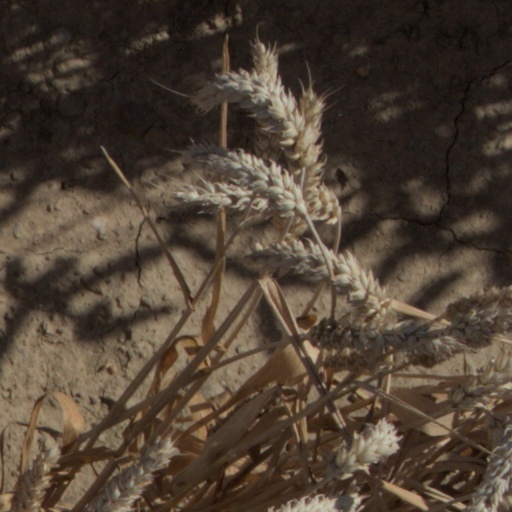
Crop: wheat